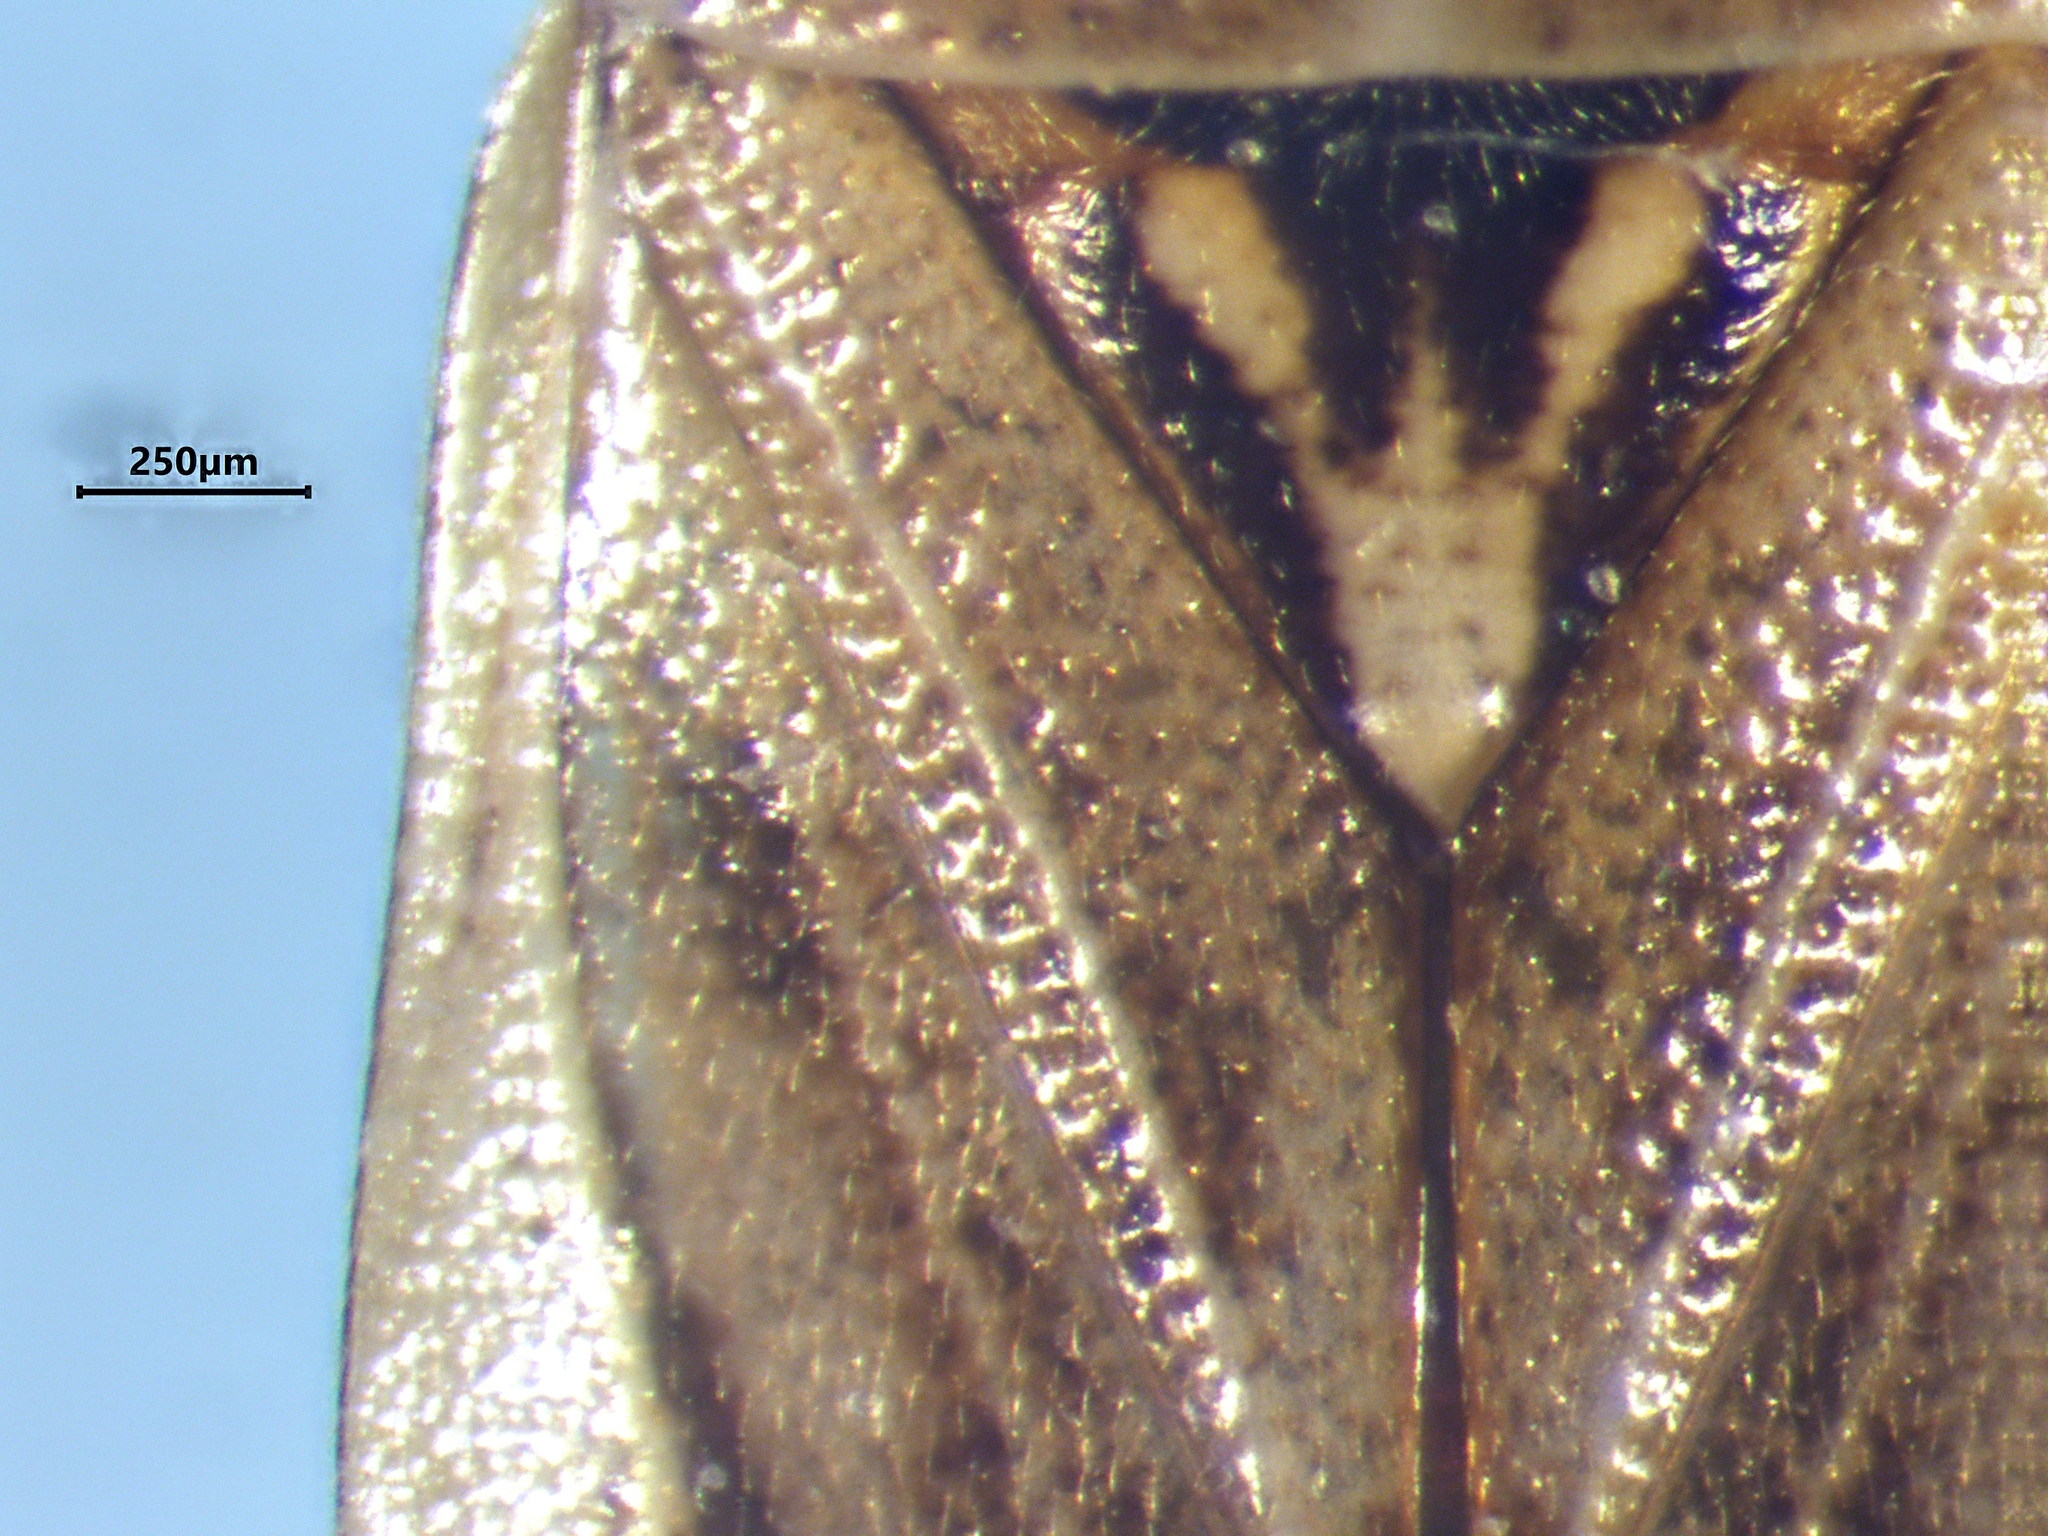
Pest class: lygus_bug